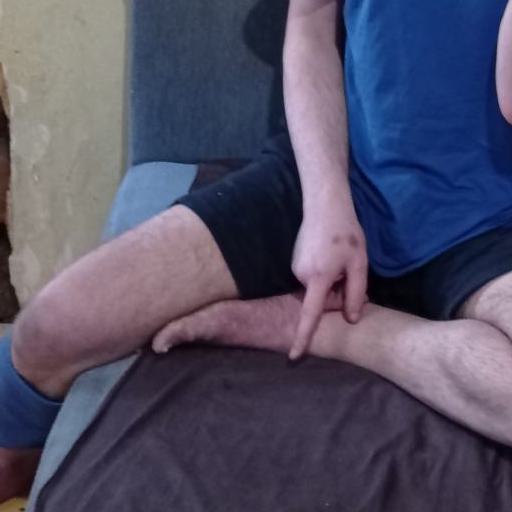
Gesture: no_gesture